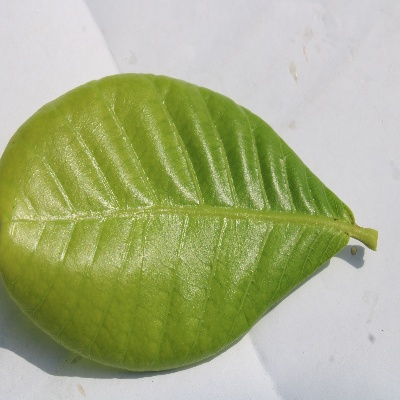
Crop: Cashew
Condition: healthy